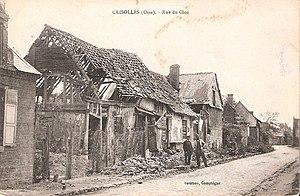
La rue du clos vers 1920.
Crisolles est une commune française située dans le département de l'Oise en région Hauts-de-France.